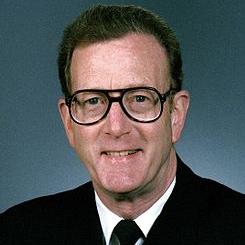
Age: 55